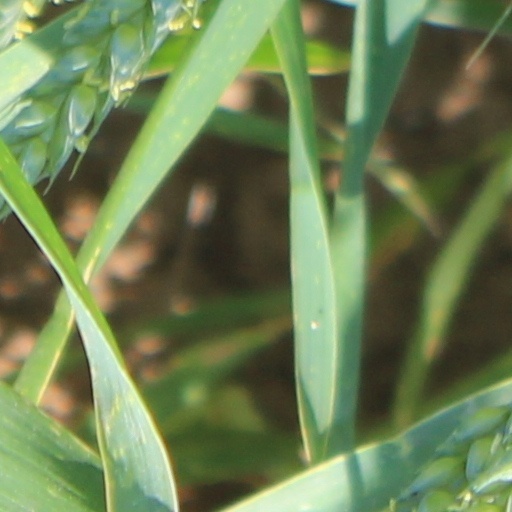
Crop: wheat